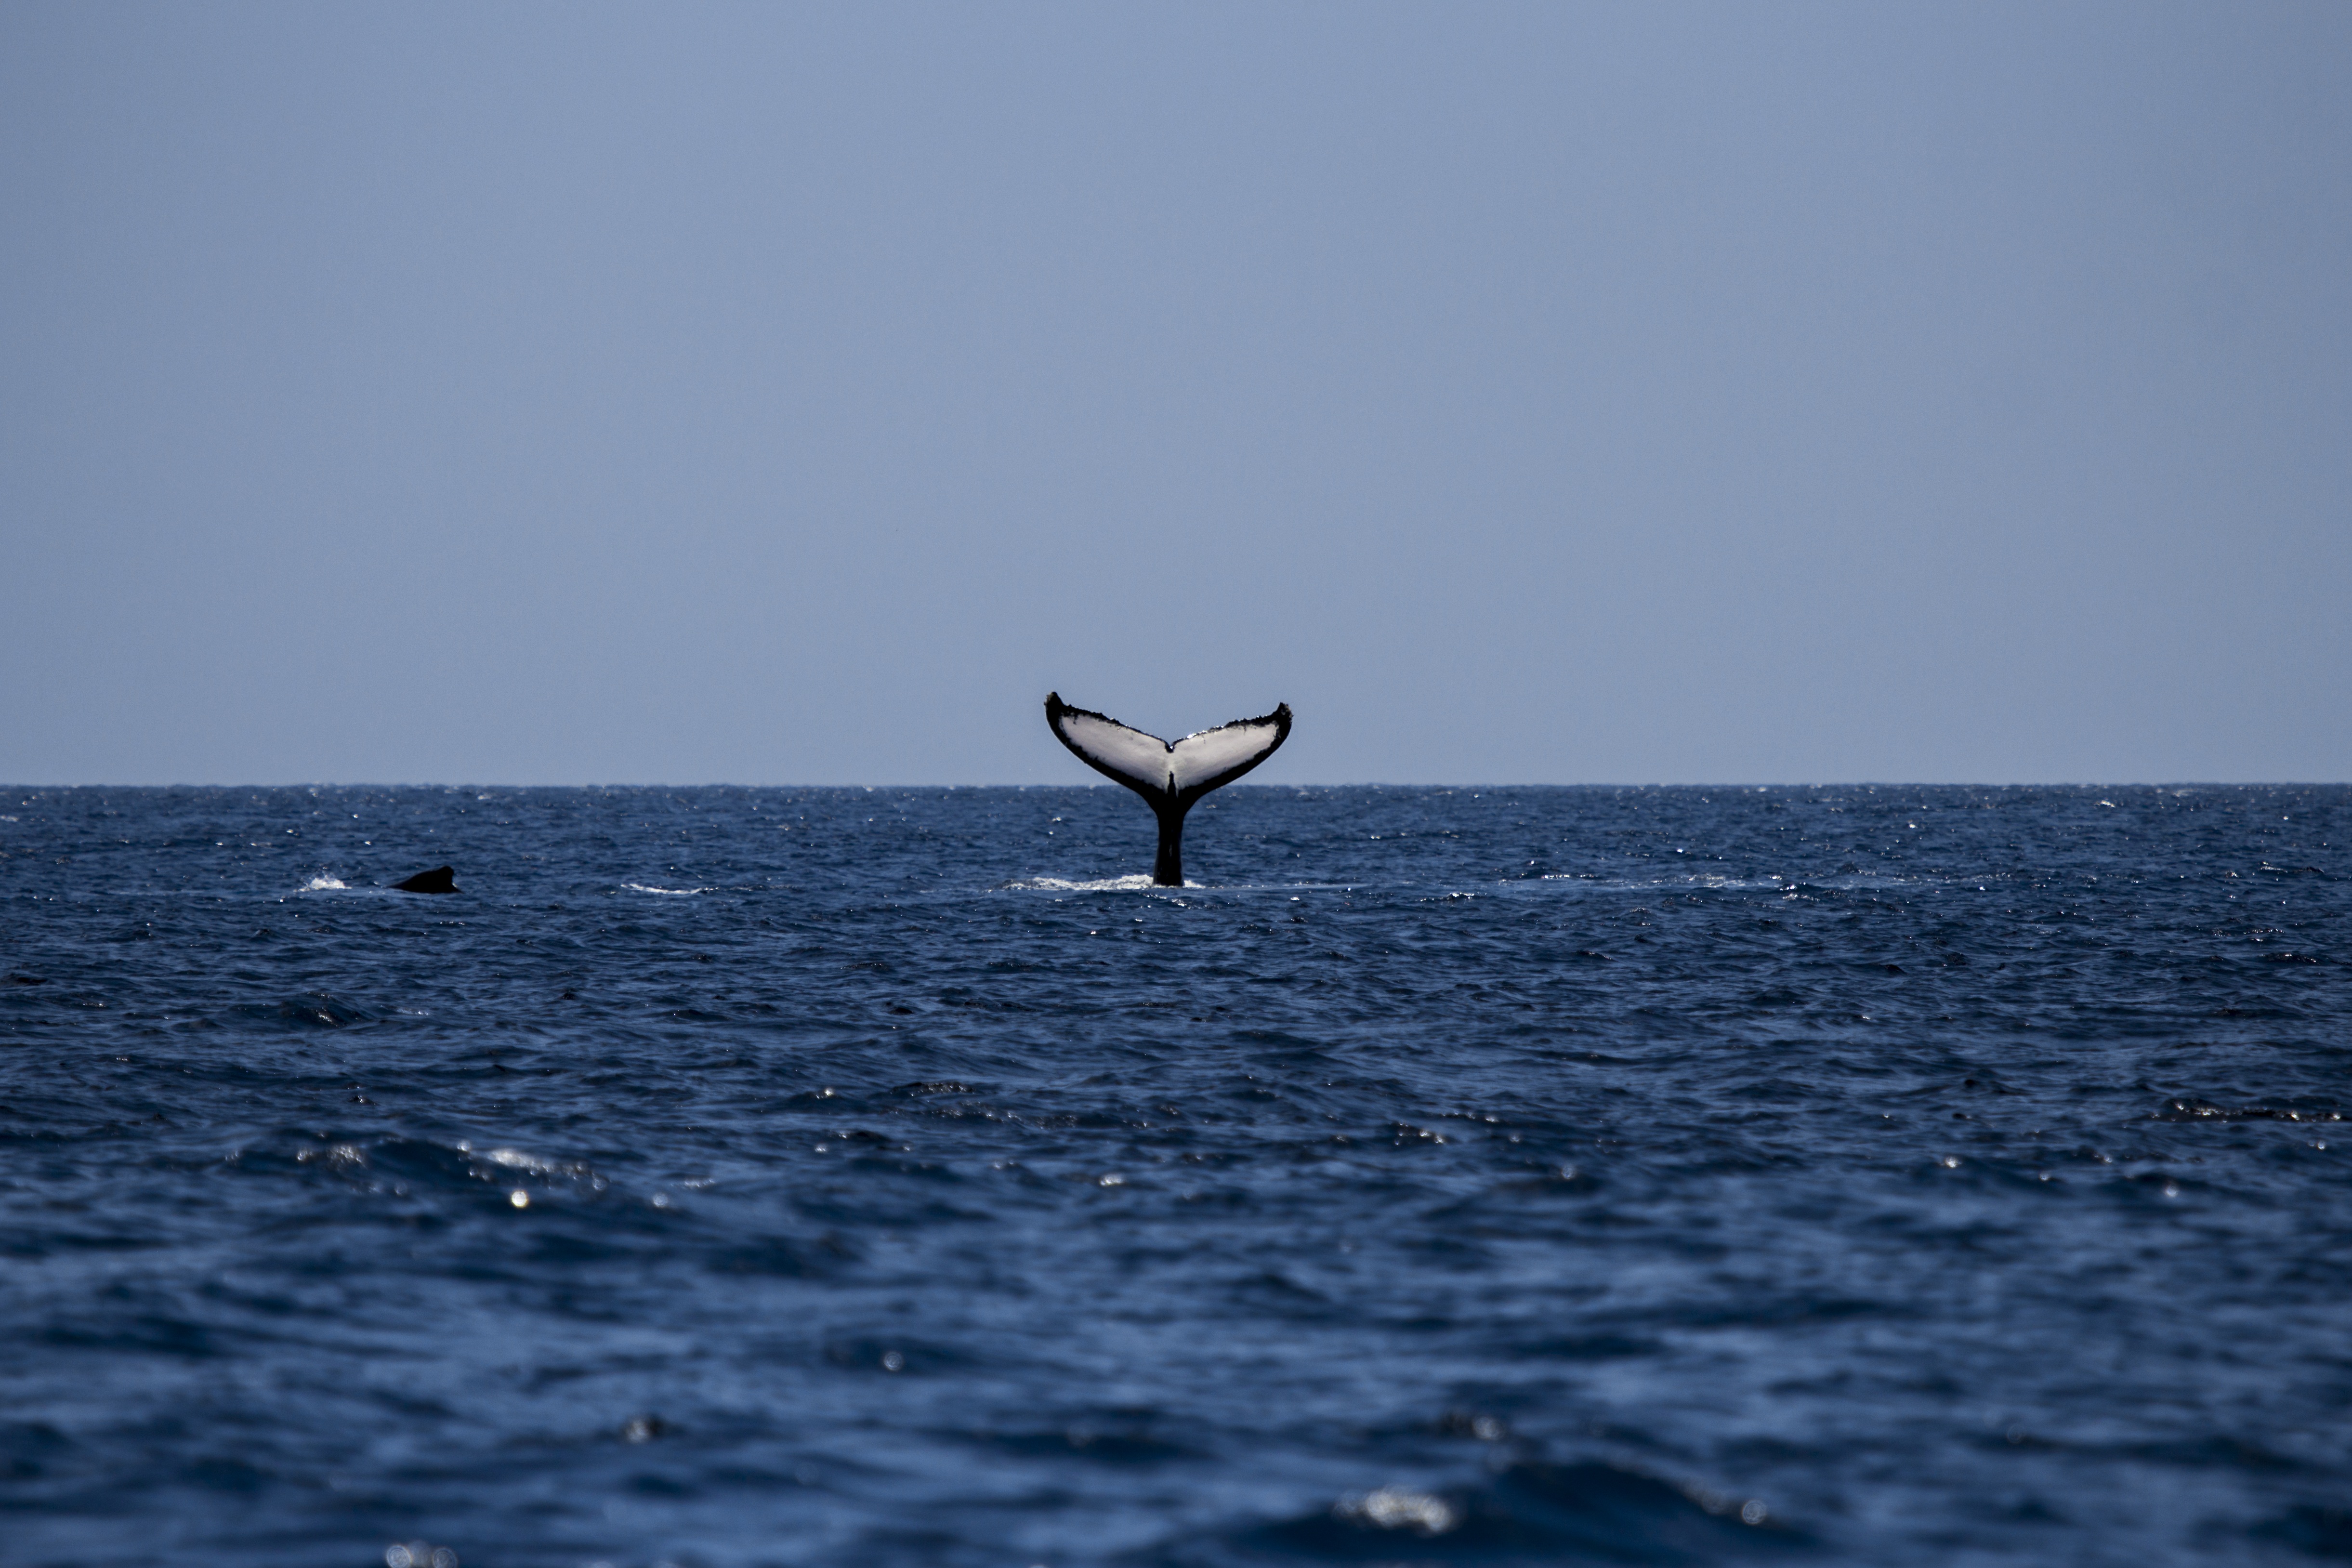
sea, coast, water, nature, ocean, horizon, shore, animal, jump, travel, wildlife, wild, underwater, splash, mammal, blue, tourism, life, humpback whale, fin, tail, marine, vertebrate, whale, watching, humpback, breach, breaching, marine mammal, whales dolphins and porpoises